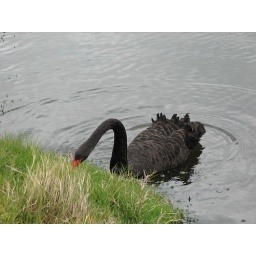
A black swan in Rotorua